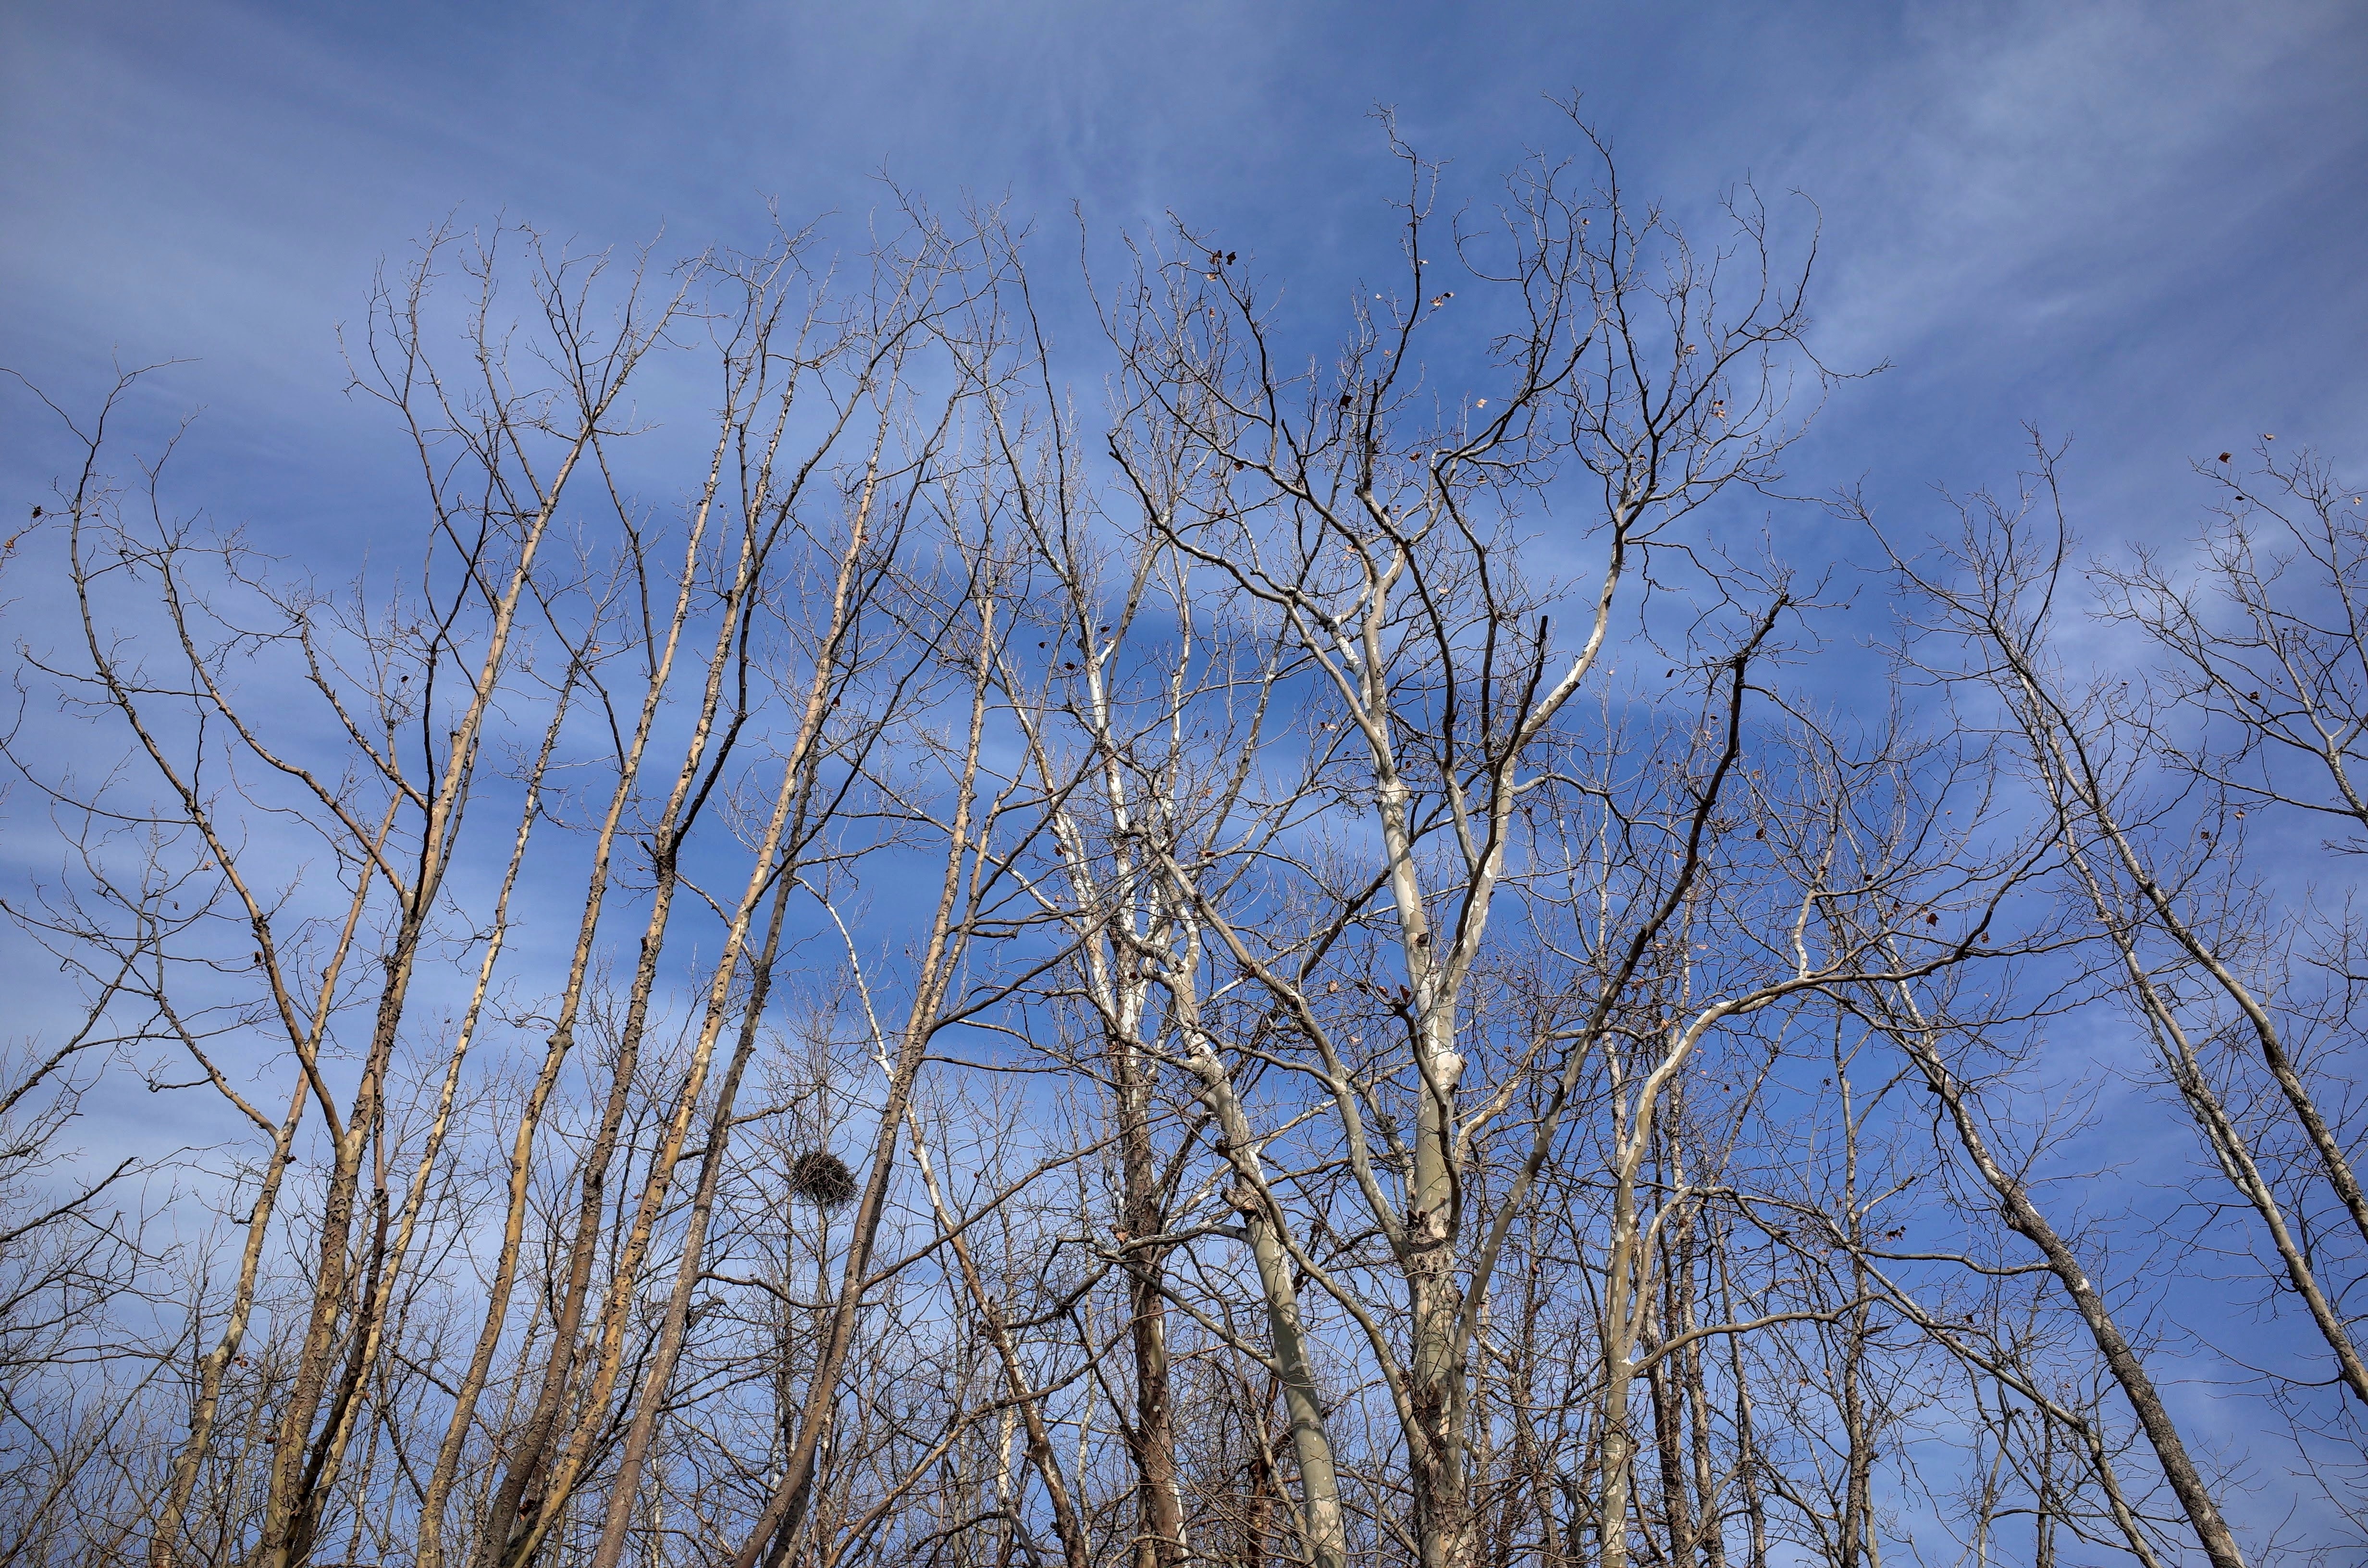
landscape, tree, nature, forest, grass, branch, snow, winter, cloud, plant, sky, wood, prairie, sunlight, frost, ice, park, season, habitat, ecosystem, atmospheric phenomenon, grass family, woody plant